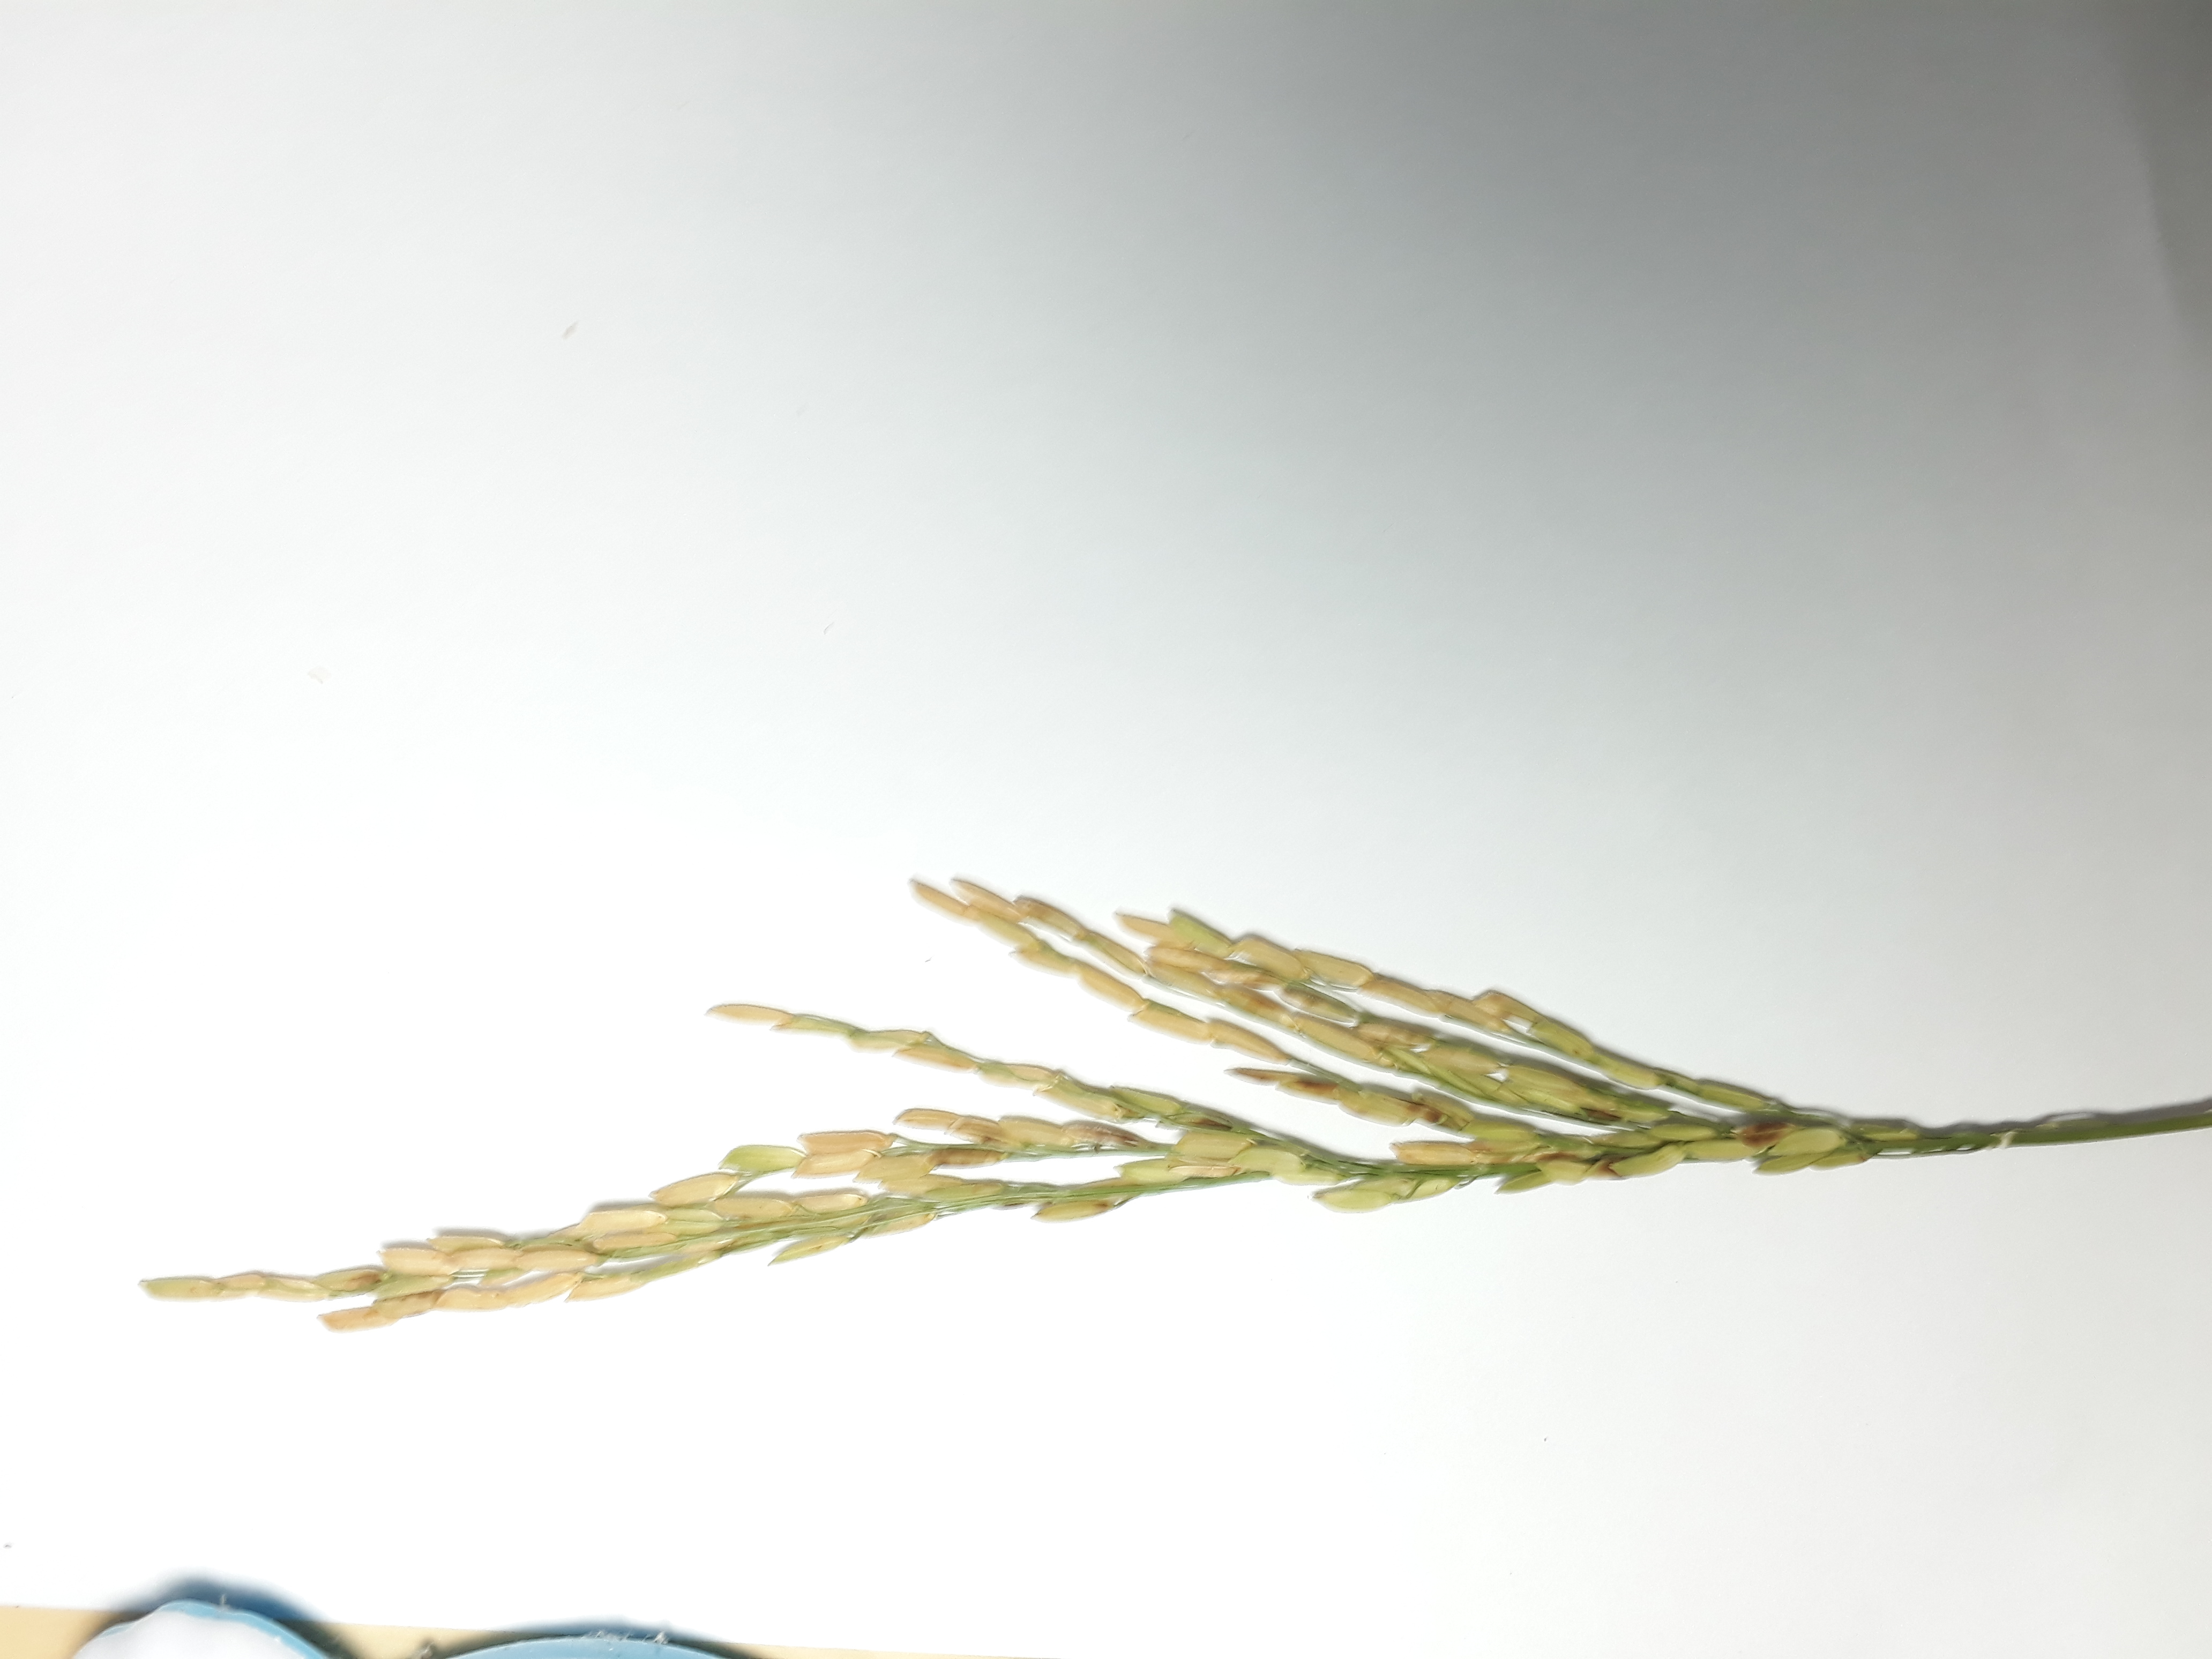
Label: Very Damage